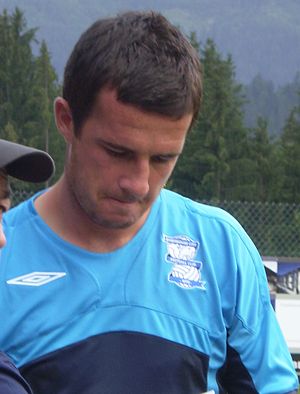
Barry Ferguson
Barry Ferguson
Barry Ferguson er en skotsk tidligere fodboldspiller, der spillede som midtbanespiller. Han spillede mange år for Rangers i hjemlandet, og derudover for blandt andet Blackpool, Blackburn Rovers, og for Birmingham i England.